Ultimo (manga)

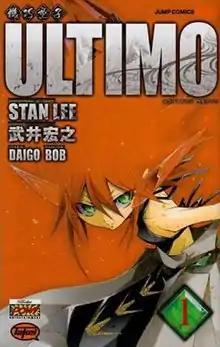
Japanese cover of "Ultimo" Vol. 1

Ultimo, full title , is a Japanese manga series created by American comic writer Stan Lee (and his production company Pow Entertainment) and illustrated by Hiroyuki Takei. The plot of the story depicts a conflict between good and evil, implicated through the "Karakuridôji" created by the character Dr. Dunstan. The pilot chapter was originally published in a special issue of "Jump Square", called "Jump SQ.II", on April 18, 2008. The series "Ultimo" was first serialized in "Jump Square" in March 2009, and it continued monthly serialization. Shueisha also published "Ultimo" in format—the first published on July 3, 2009, and the fifth on November 4, 2010.